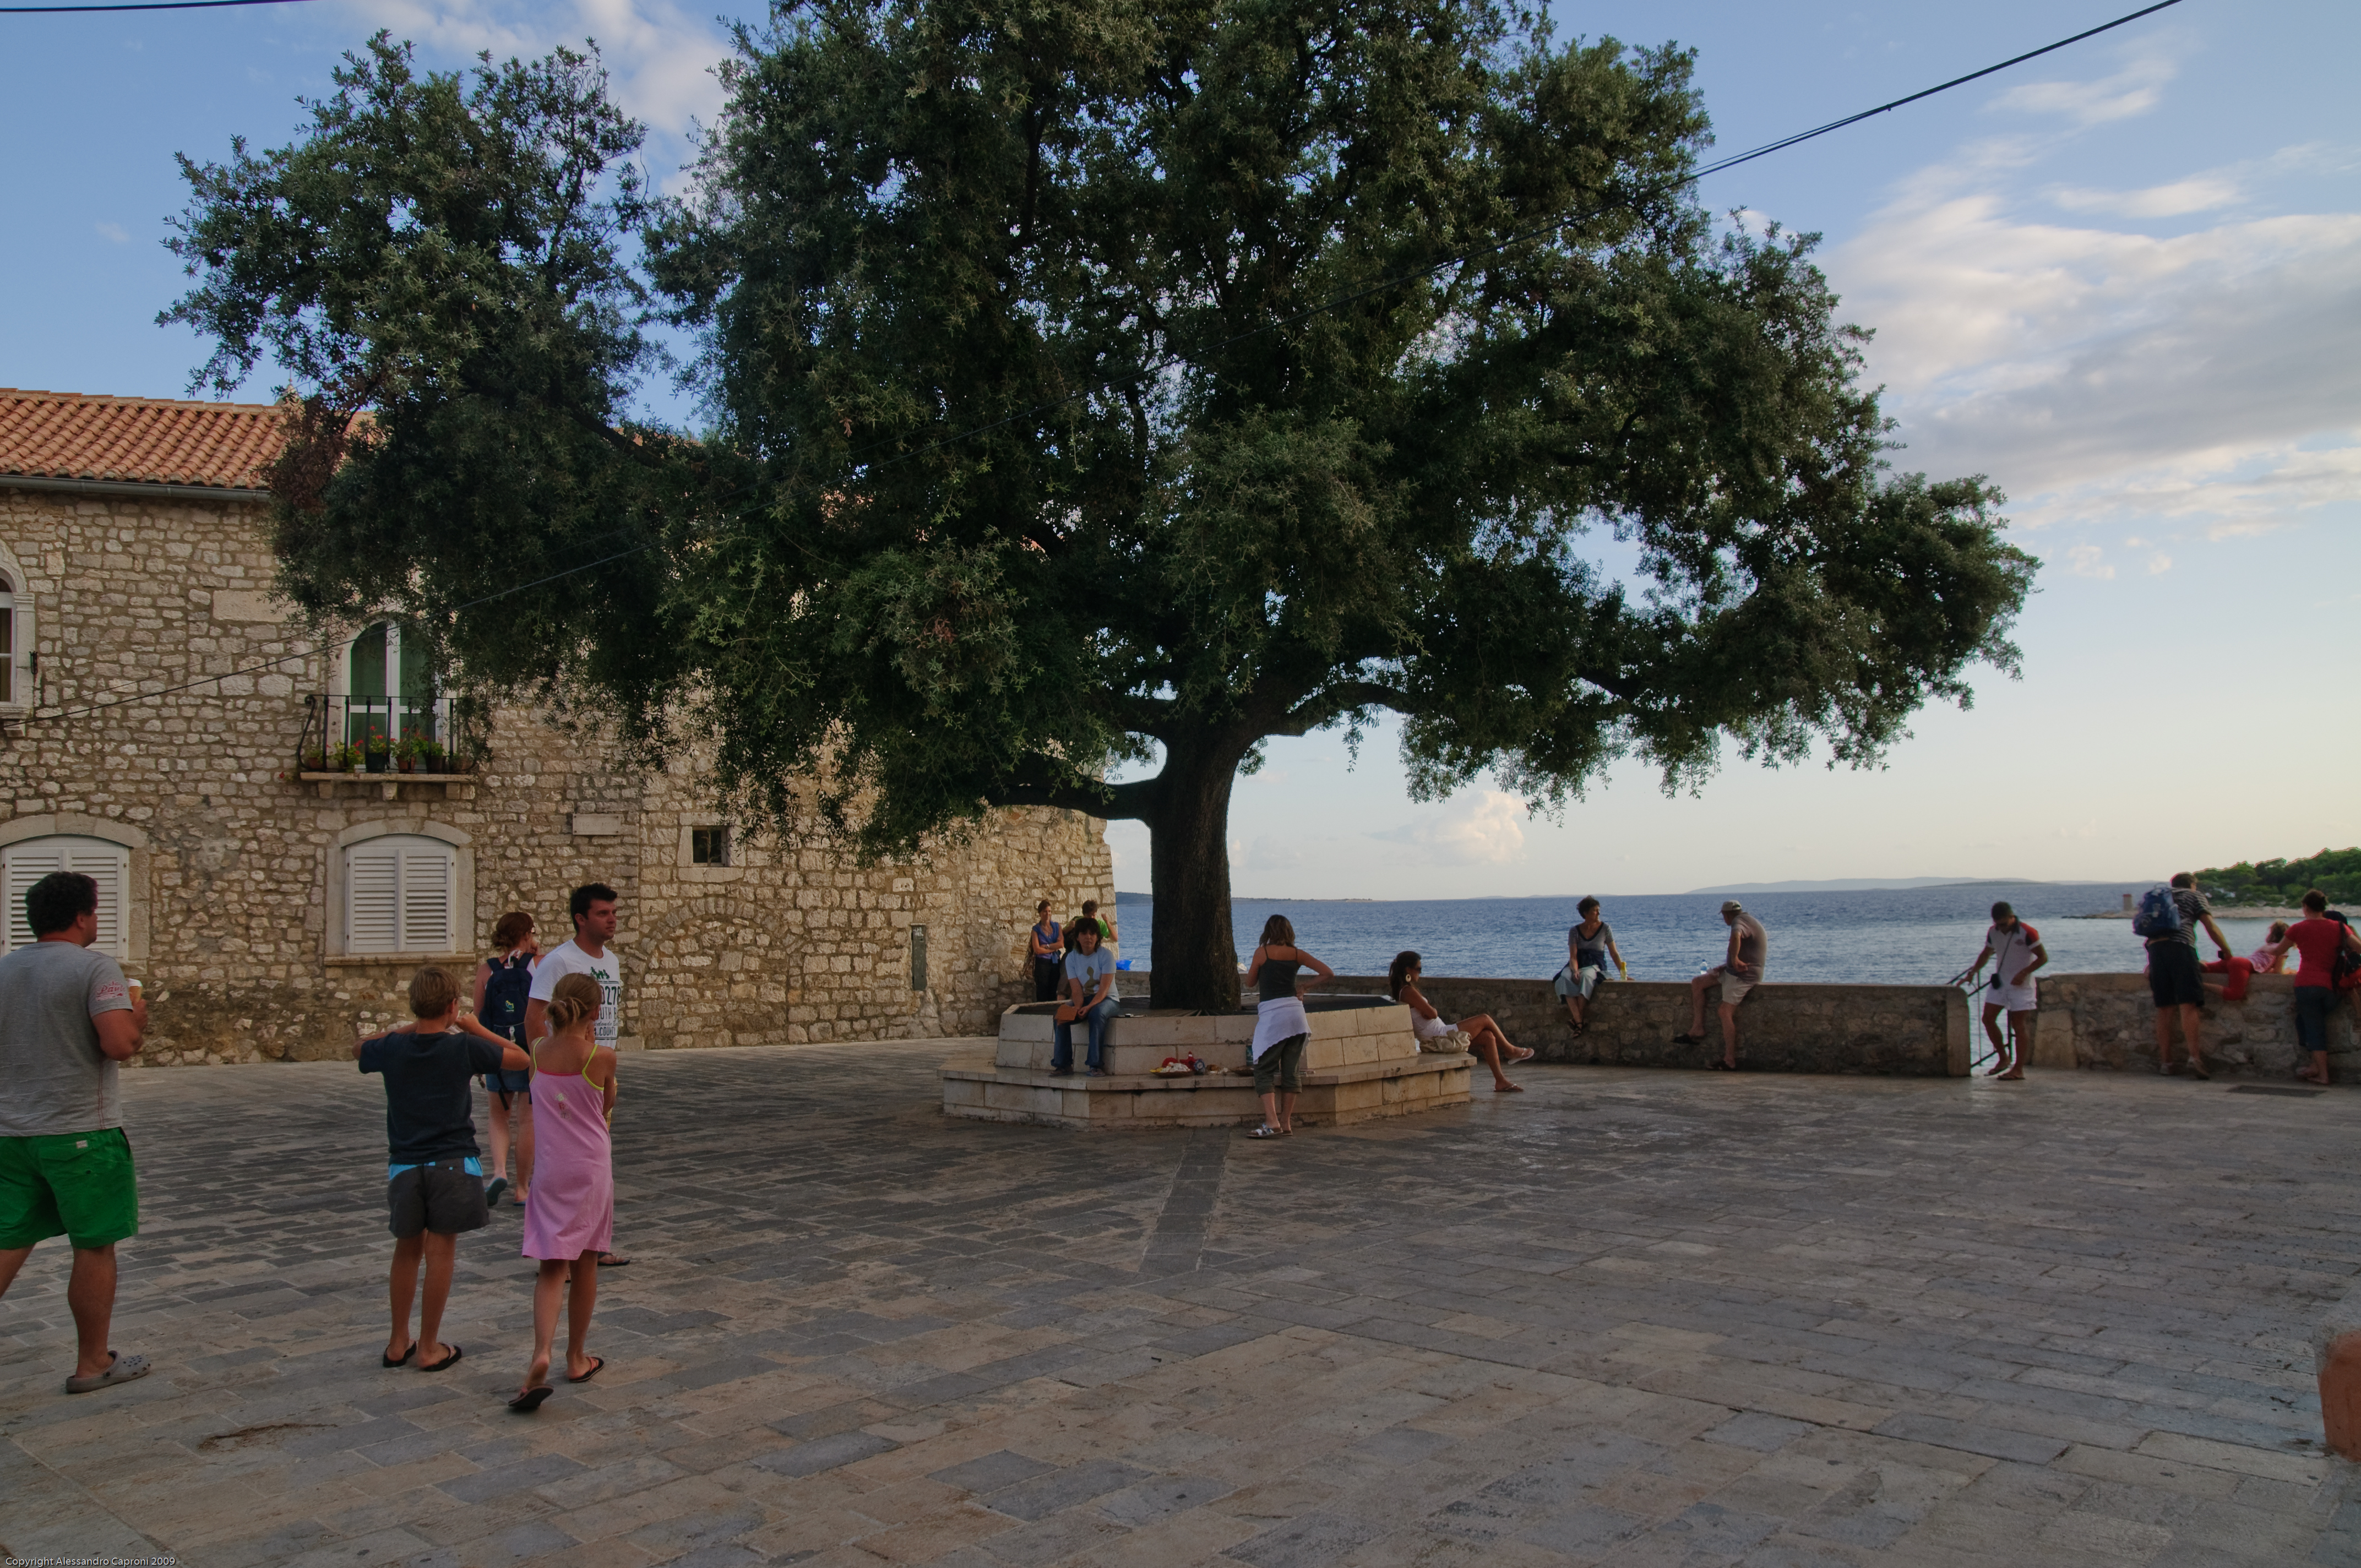
beach, walkway, vacation, village, nikon, tourism, croatia, hvratska, rab, d300